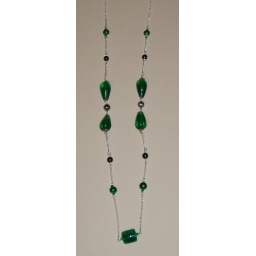
Long dark green necklace composed by green glass beads.